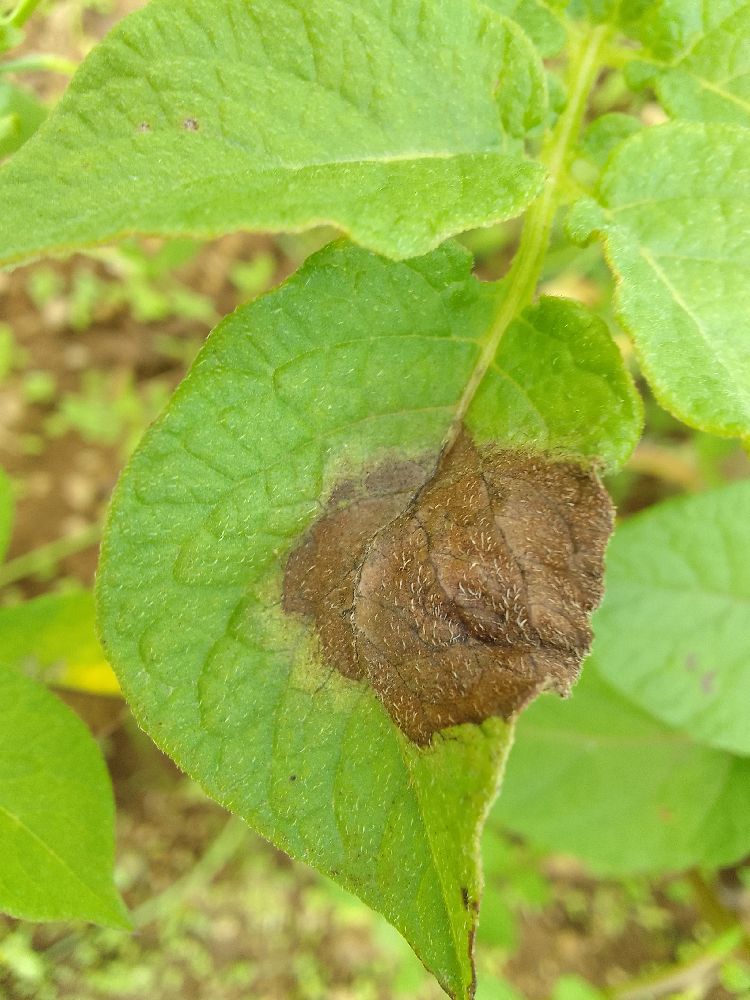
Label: Late blight